Interdictor

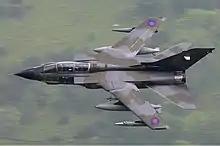
An RAF Panavia Tornado GR4 flying through Mach Loop

An interdictor is a type of attack aircraft or tactical bomber that operates far behind enemy lines, with the express intent of air interdiction of the enemy's military targets, most notably those involved in logistics.